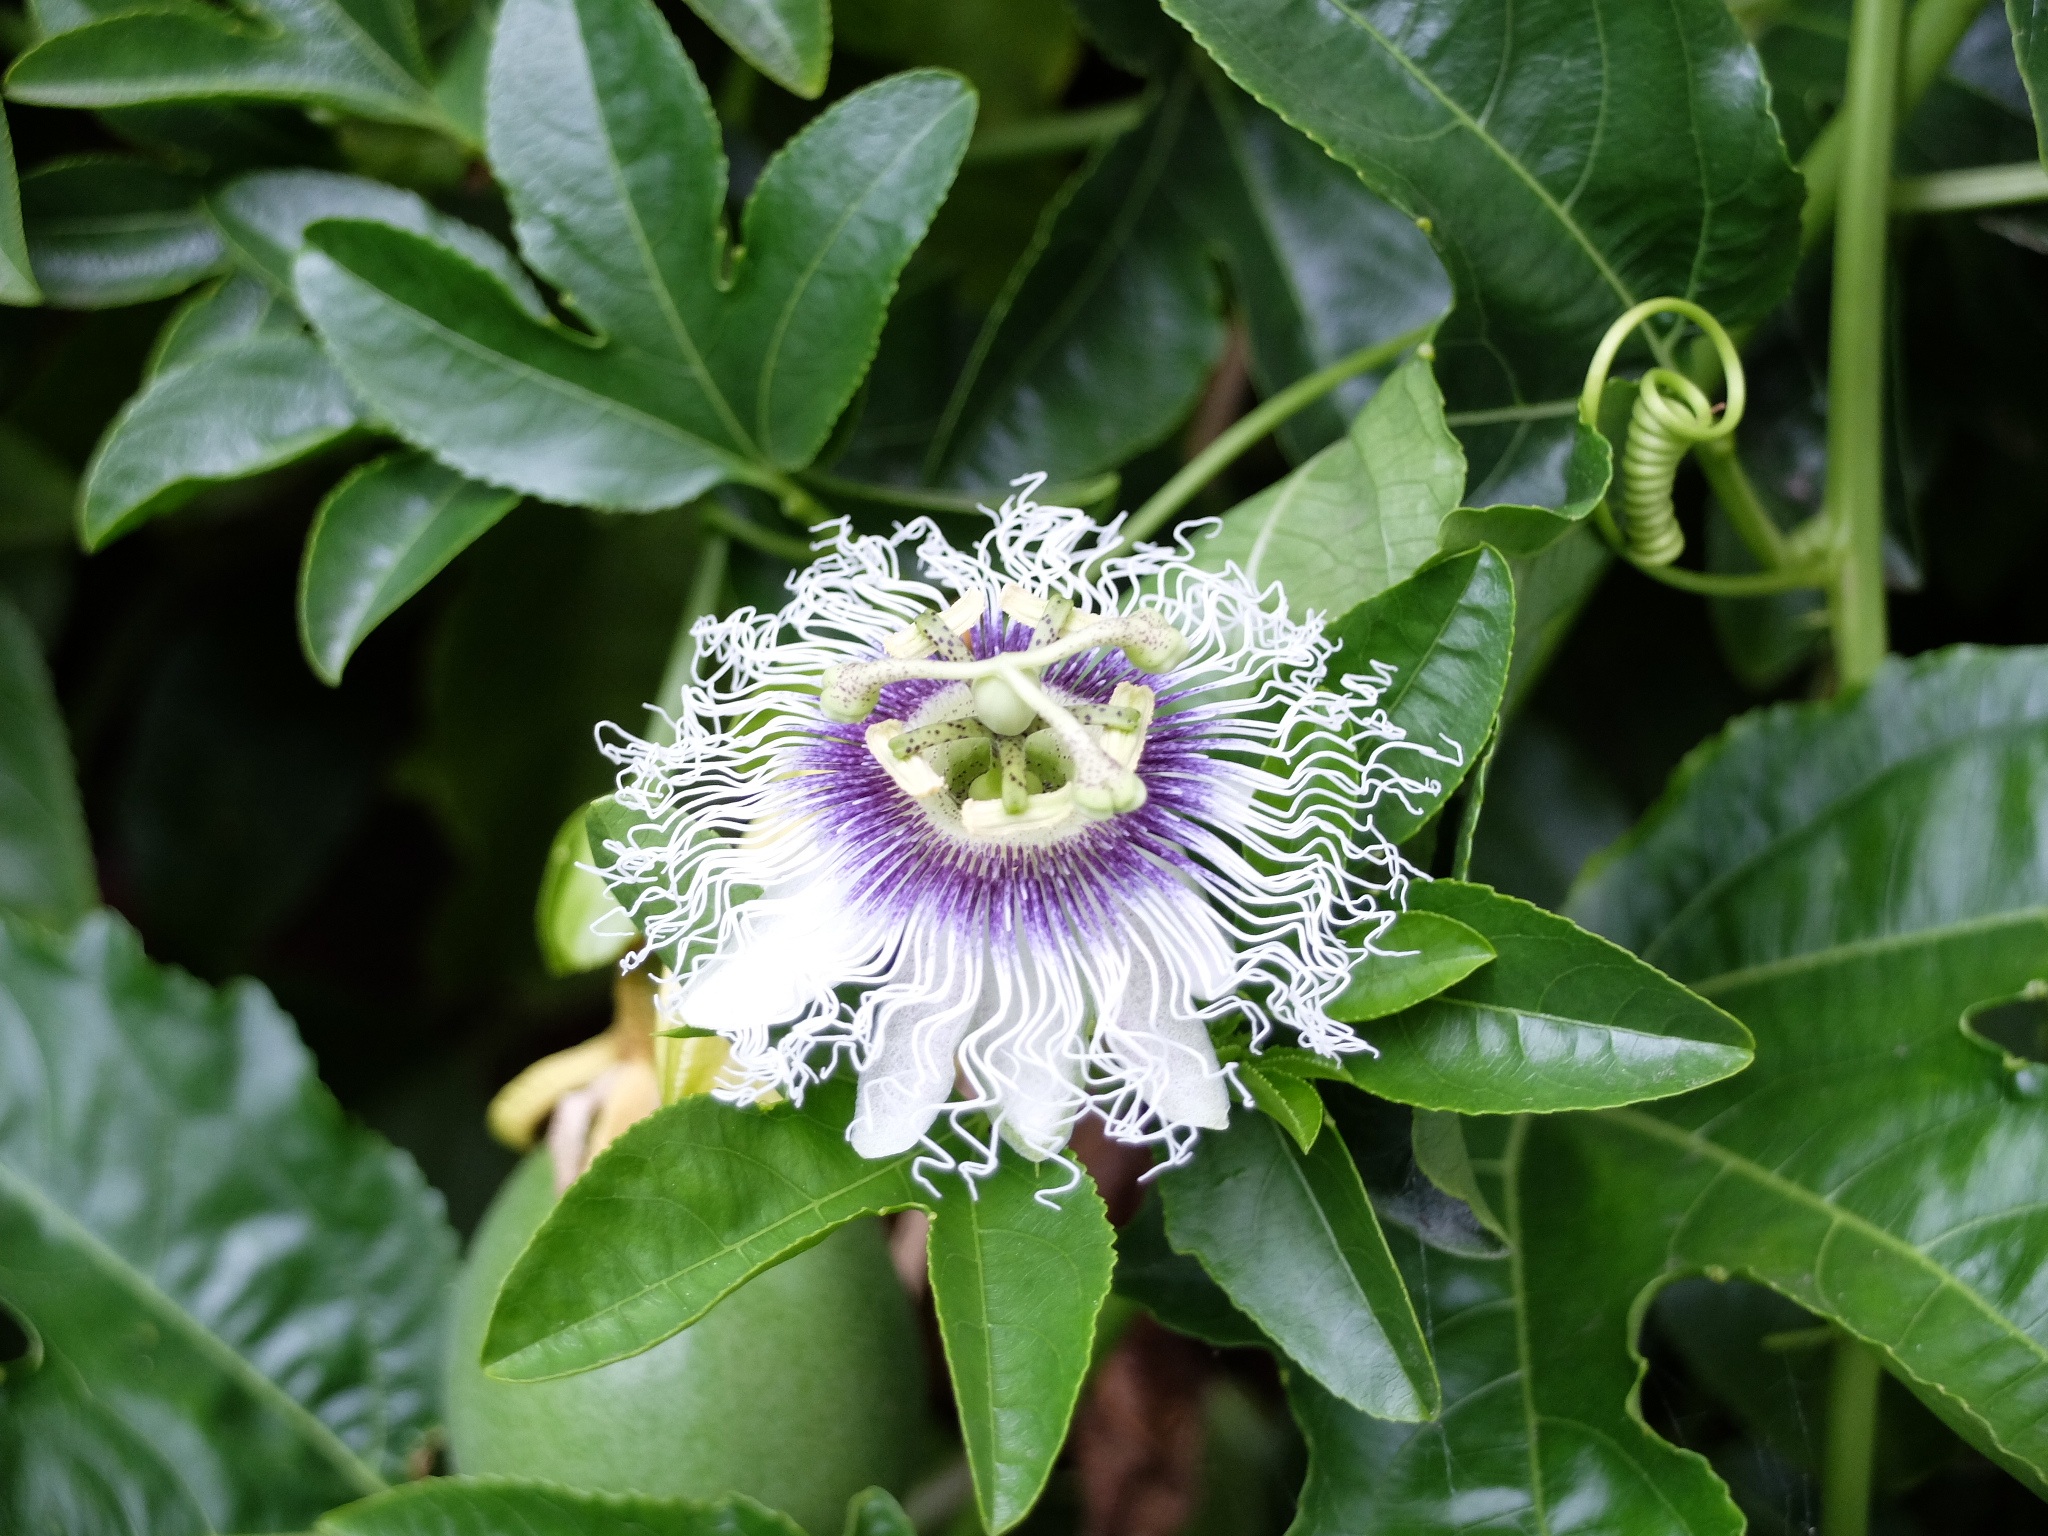
blossom, plant, flower, produce, botany, garden, flora, wildflower, passion fruit, passion flower, flowering plant, land plant, passion flower family, purple passionflower, giant granadilla